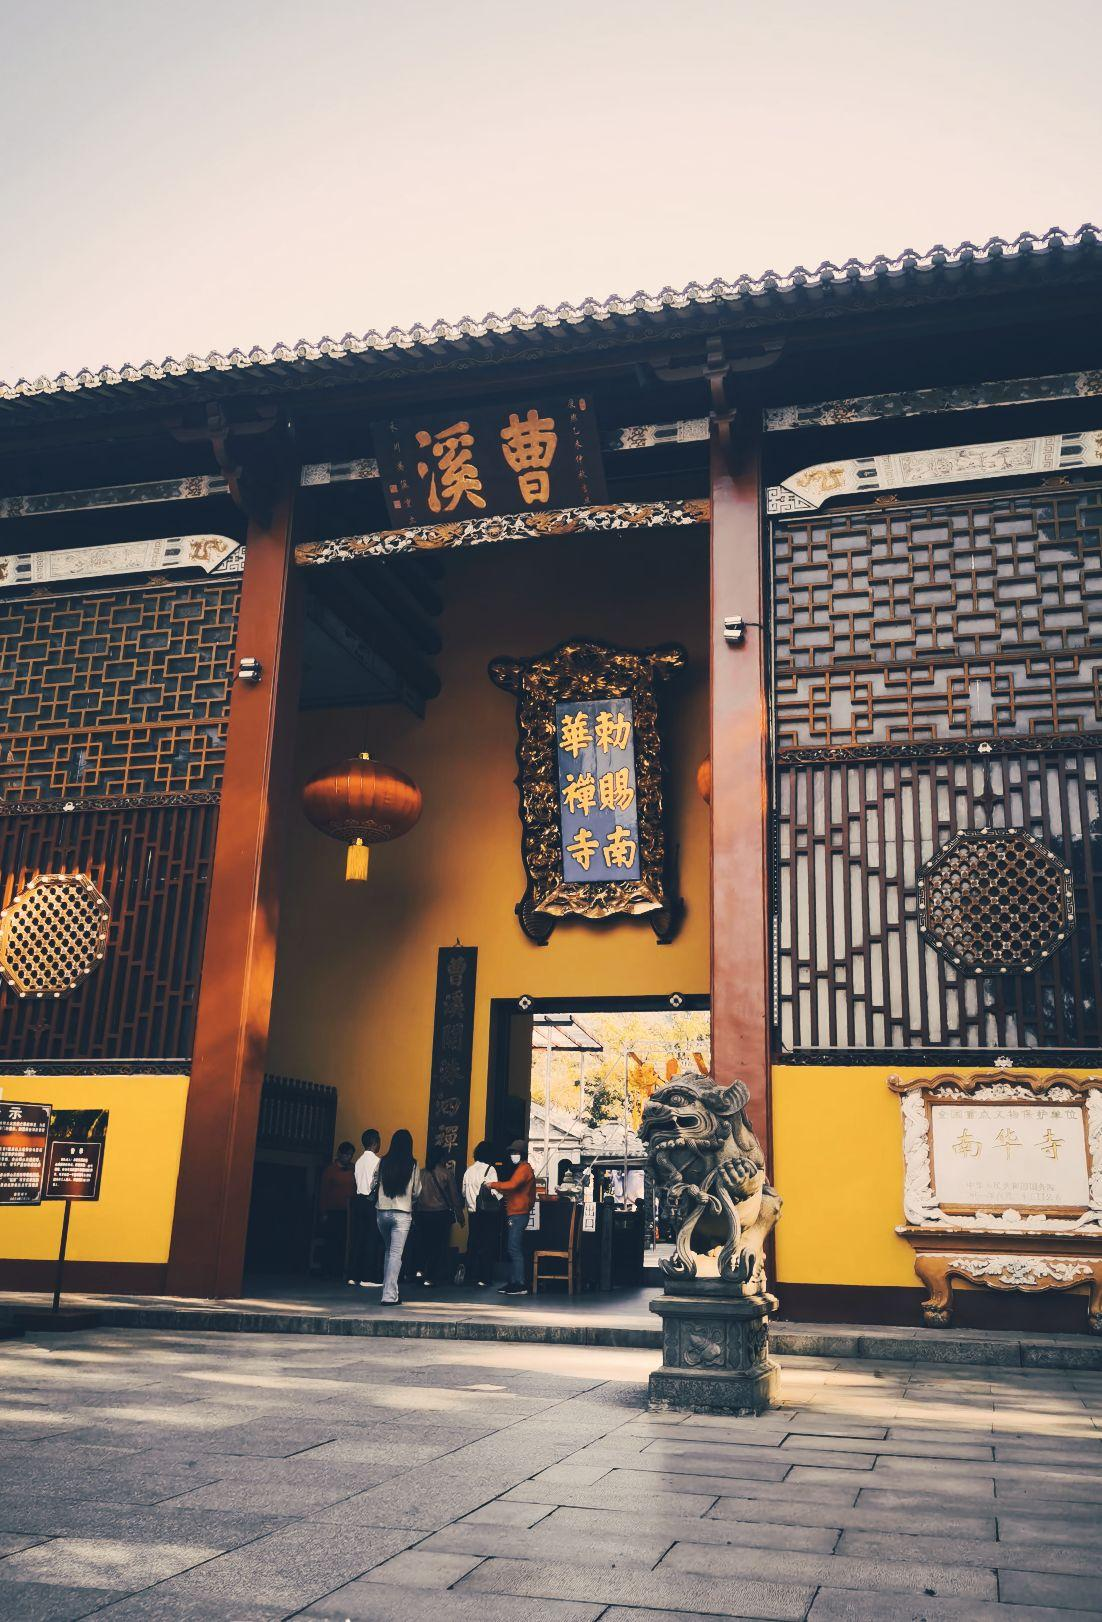
地标名称：南华禅寺
所在城市：韶关市·曲江区